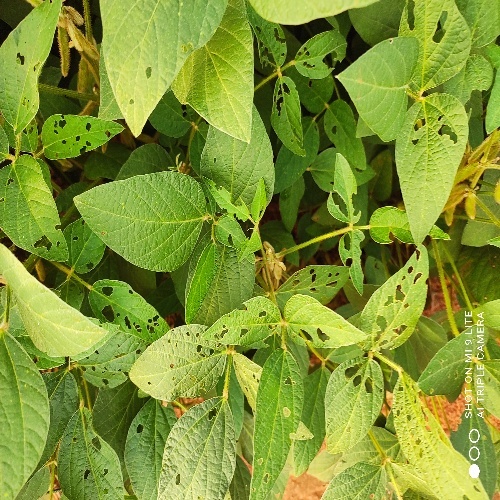
Label: Caterpillar